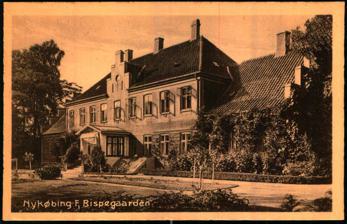
Building: Bishop's House, Nykøbing Falster
Country: Unknown
Year built: 1850
The building viewed from the garden The Bishop's House ( Danish : Bispegården ) in Nykøbing Falster is the official residence of the bishop of Lolland-Falster . The main building was constructed in 1850 to designs by Gottlieb Bindesbøll . Its nine central bays were heightened in 1895. Bindesbøll's building is now flanked by two secondary wings, an outbuilding from 1785 and an office building from 1995. Bindesbøll's building from 1750 and the outbuilding from 1895 were both listed in the Danish registry of protected buildings and places in 1977. It is located in a large garden at the corner of Østre Allé and Østerbrogade, close to Nykøbing Falster Sugar Factory. History One of Bindesbøll's renderings The Bishop's House in Nyjøbing was constructed by Gottlieb Bindesbøll in 1850 at the initiative of Ditlev Gothard Monrad . It was a 15-bays single-storey building with crow-stepped gables. The central bay of the facade that faced the garden was also tipped by a crow-stepped gable. The western end of the building contained his office and other representative functions. The building was expanded by H.C. Glahn in 1895. He heightened the nine-bay central part of the building with one storey. He also added a new east wing, which was connected to the main wing by an arcade. In 1993, Karsten Rønnow was charged with expanding the complex with a new office building. It was constructed as a new west wing, complementing Glahn's east wing from 1895. In 2010, it was extended with a modern building. Architecture The roof was clad in red tile. The eastern end of the building contained the bishop's private residence. The nine central bays are now topped by a hip roof . Some of the rooms have frescos created by Georg Hilker and Constantin Hansen . Garden The 10,000-square-metre garden is partly surrounded by a yellow-washed wall. One of the largest trees in the garden is a Platanus tree plated by Monrad. The garden contains memorial stones for all the bishops who have resided in the building. Another feature is a mound with a central chamber surrounded by boulders. It was created for Monrad's children from the soil that was removed when the house was constructed. It contains a fireplace. The building was used for hiding weapons and Jewish refugees during World War II . References